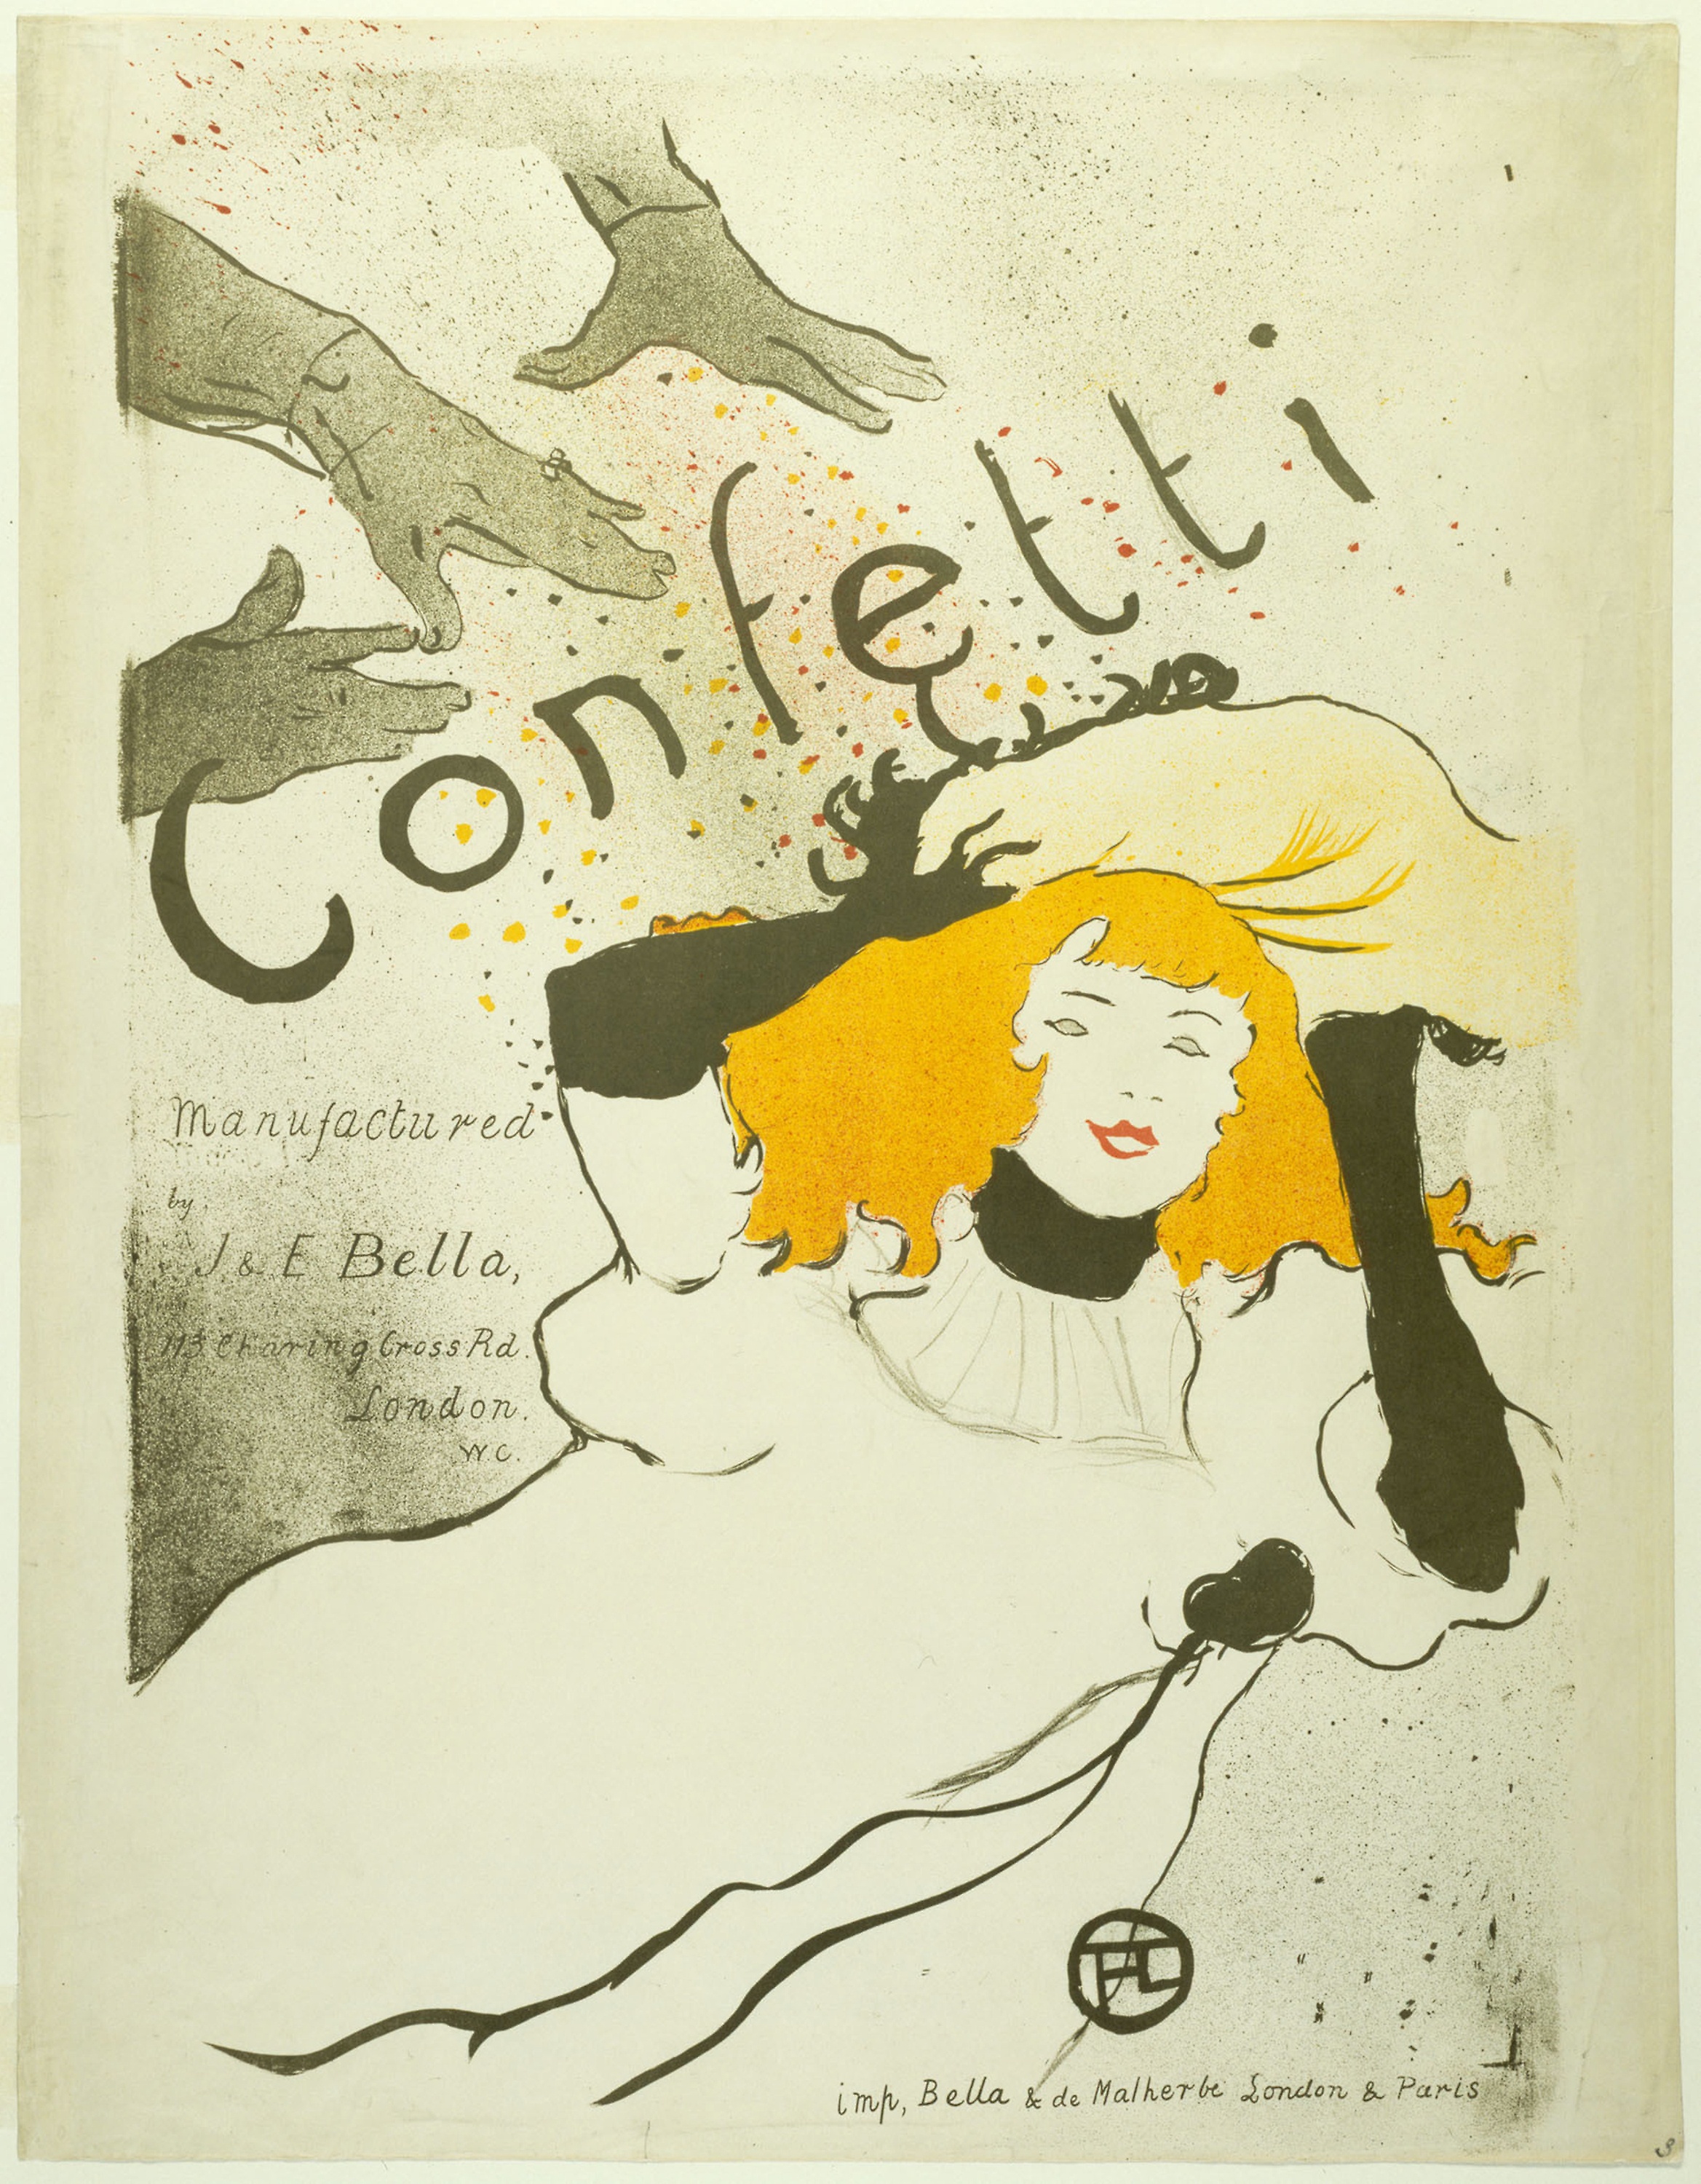
art, text, poster, illustration, font, graphic design, printmaking, artwork, calligraphy, graphics, paper